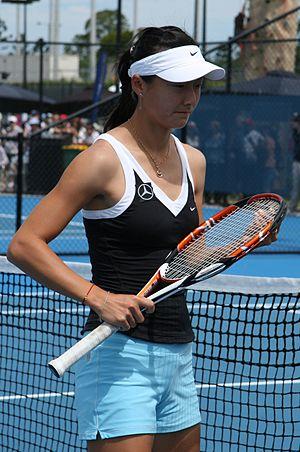
Yan Zi est une joueuse de tennis chinoise, professionnelle de février 2003 à 2016.